Senghenydd colliery disaster

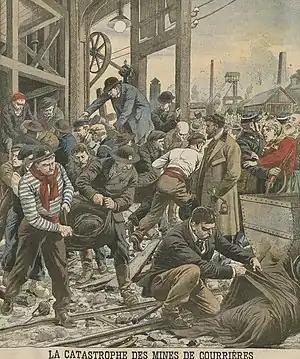
"Le Petit Journal" illustration of the Courrières mine disaster

In 1906 a major explosion at a colliery in Courrières, northern France, caused the deaths of more than 1,000 miners. The subsequent report blamed the accidental ignition of firedamp, exacerbated by coal dust in the air. Concerned that a similar disaster might happen in British collieries, the Royal Commission was formed, reporting back in 1907, 1909 and 1911. The reports led to the Coal Mines Act 1911, which came into force in December that year. Among other changes to the health and safety culture, the act required that ventilation fans in all collieries be capable of reversing the air current underground; this measure was to be implemented by 1 January 1913.